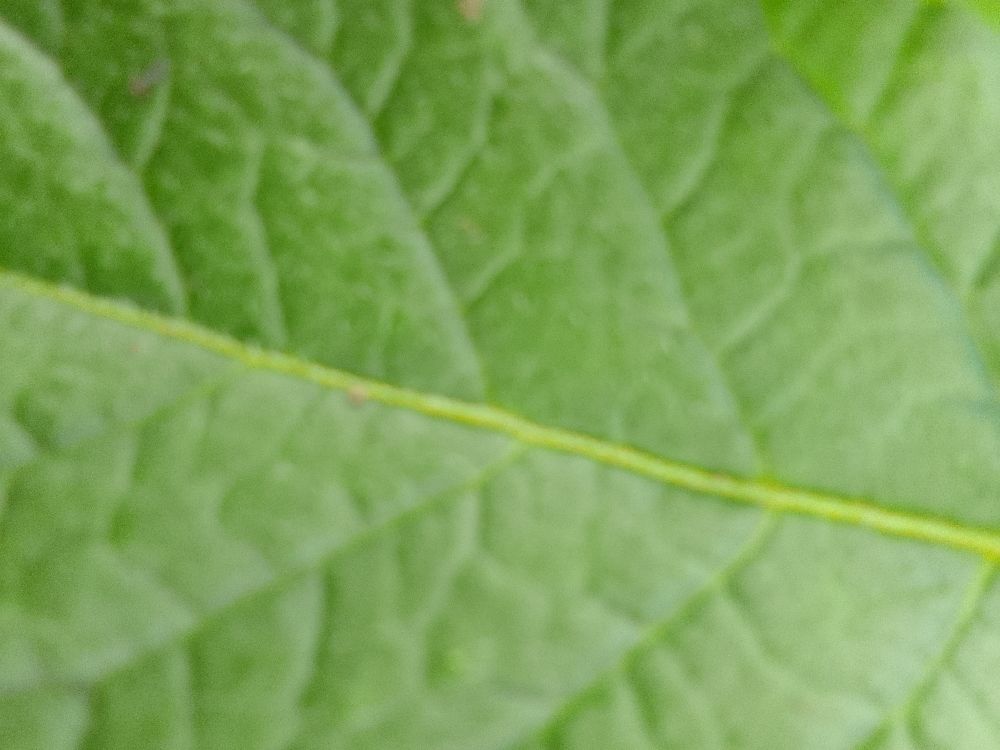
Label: Healthy